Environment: real
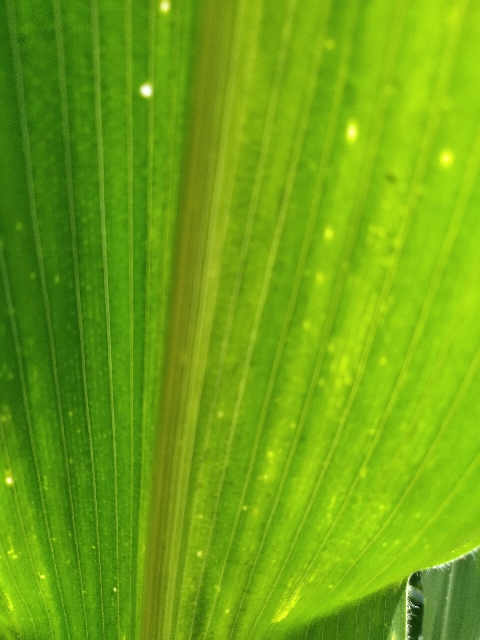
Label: lethal_necrosis